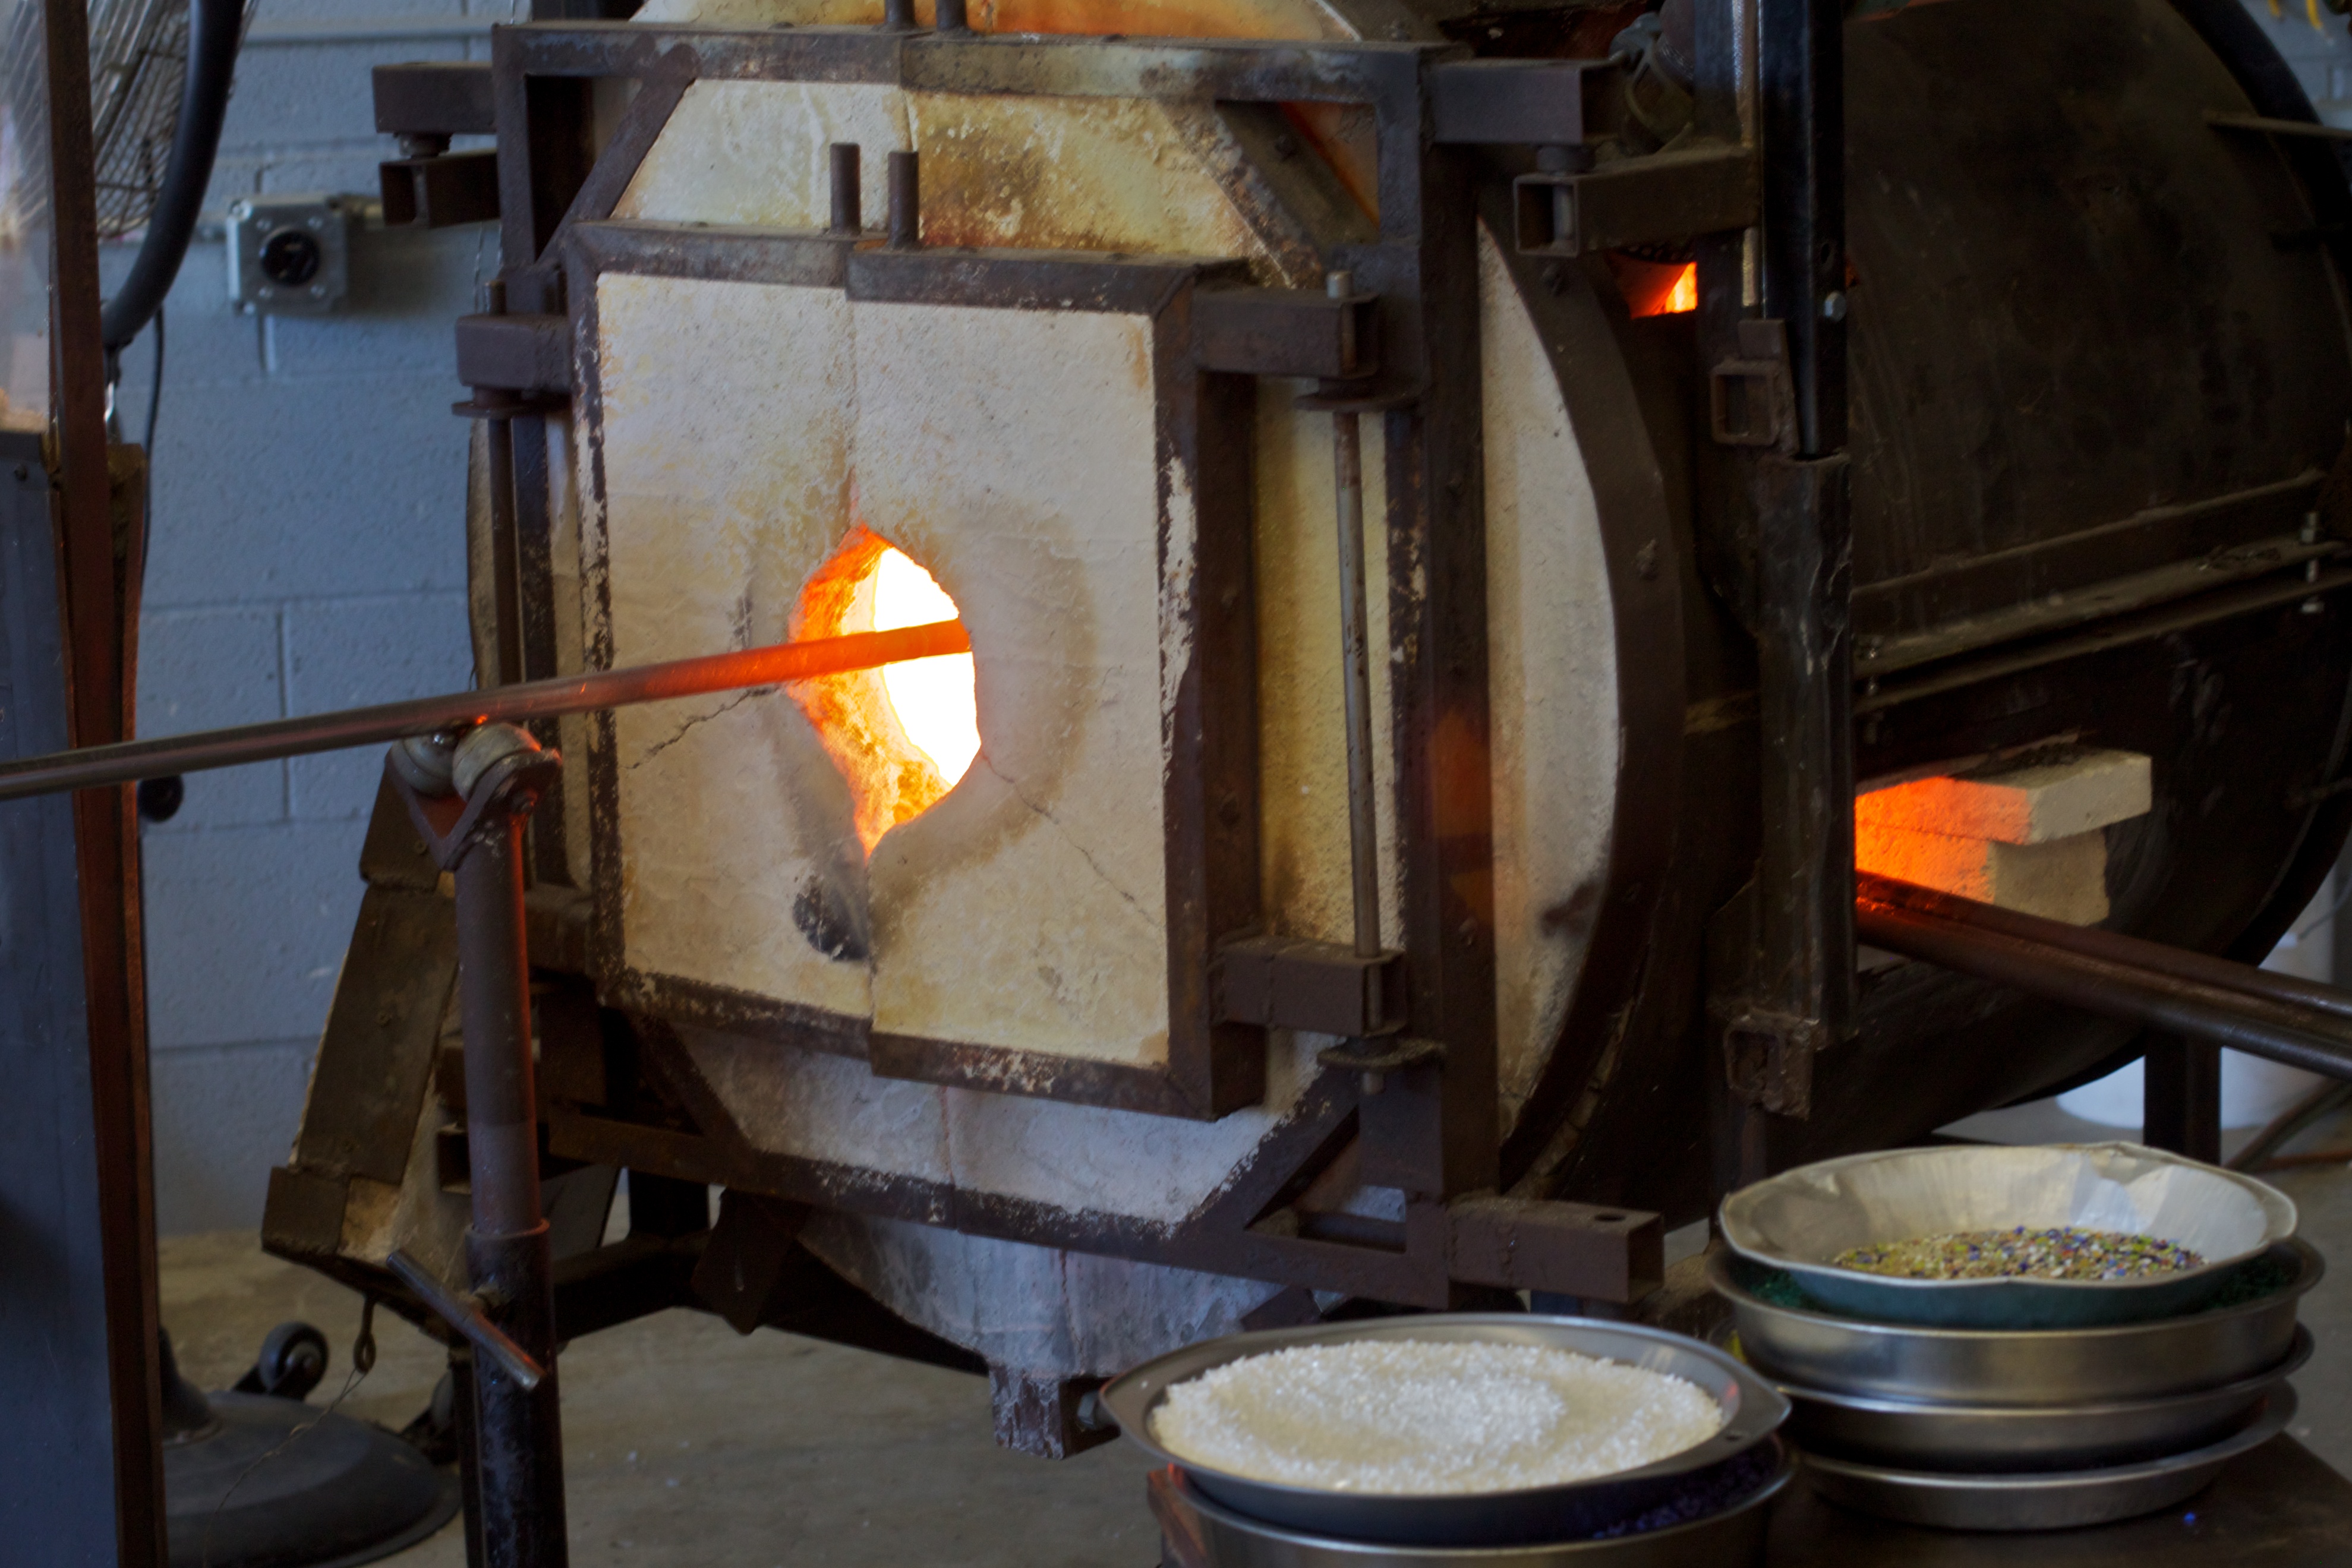
machine, lighting, washington, odyssey, man made object, machine tool